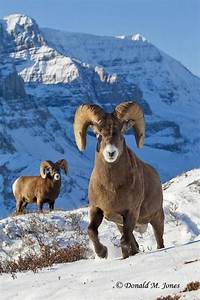
Label: sheep